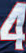
Number: 4